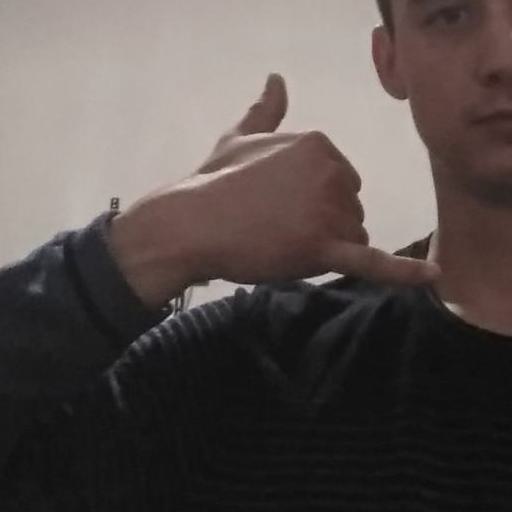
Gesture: call